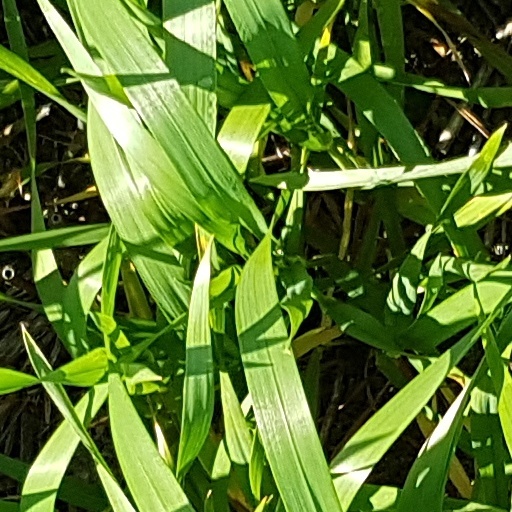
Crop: wheat